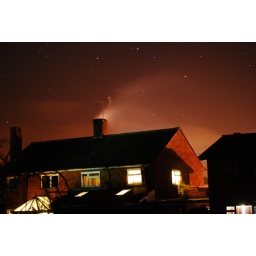
Next door with like a million lights on in their house at 2am, strange people